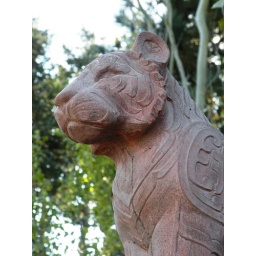
One of the tiger statues sitting on the bridge in Asian Highlands.